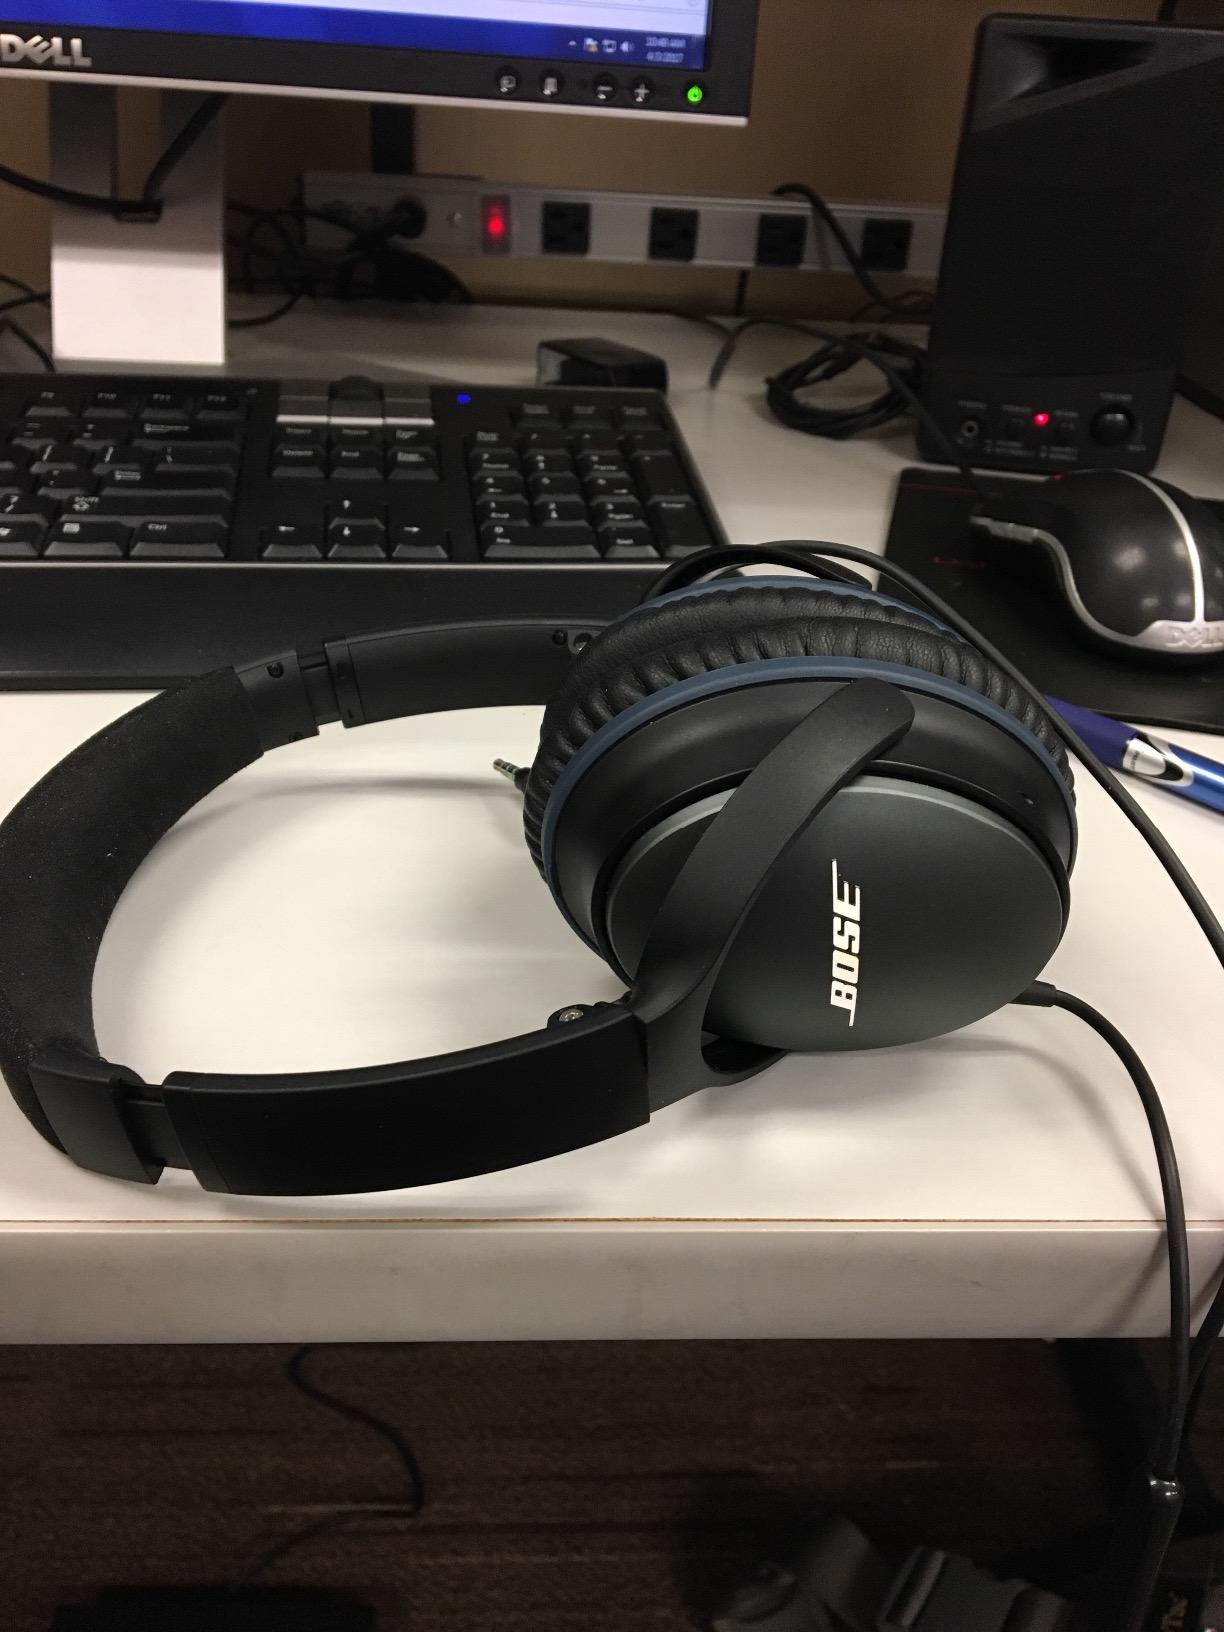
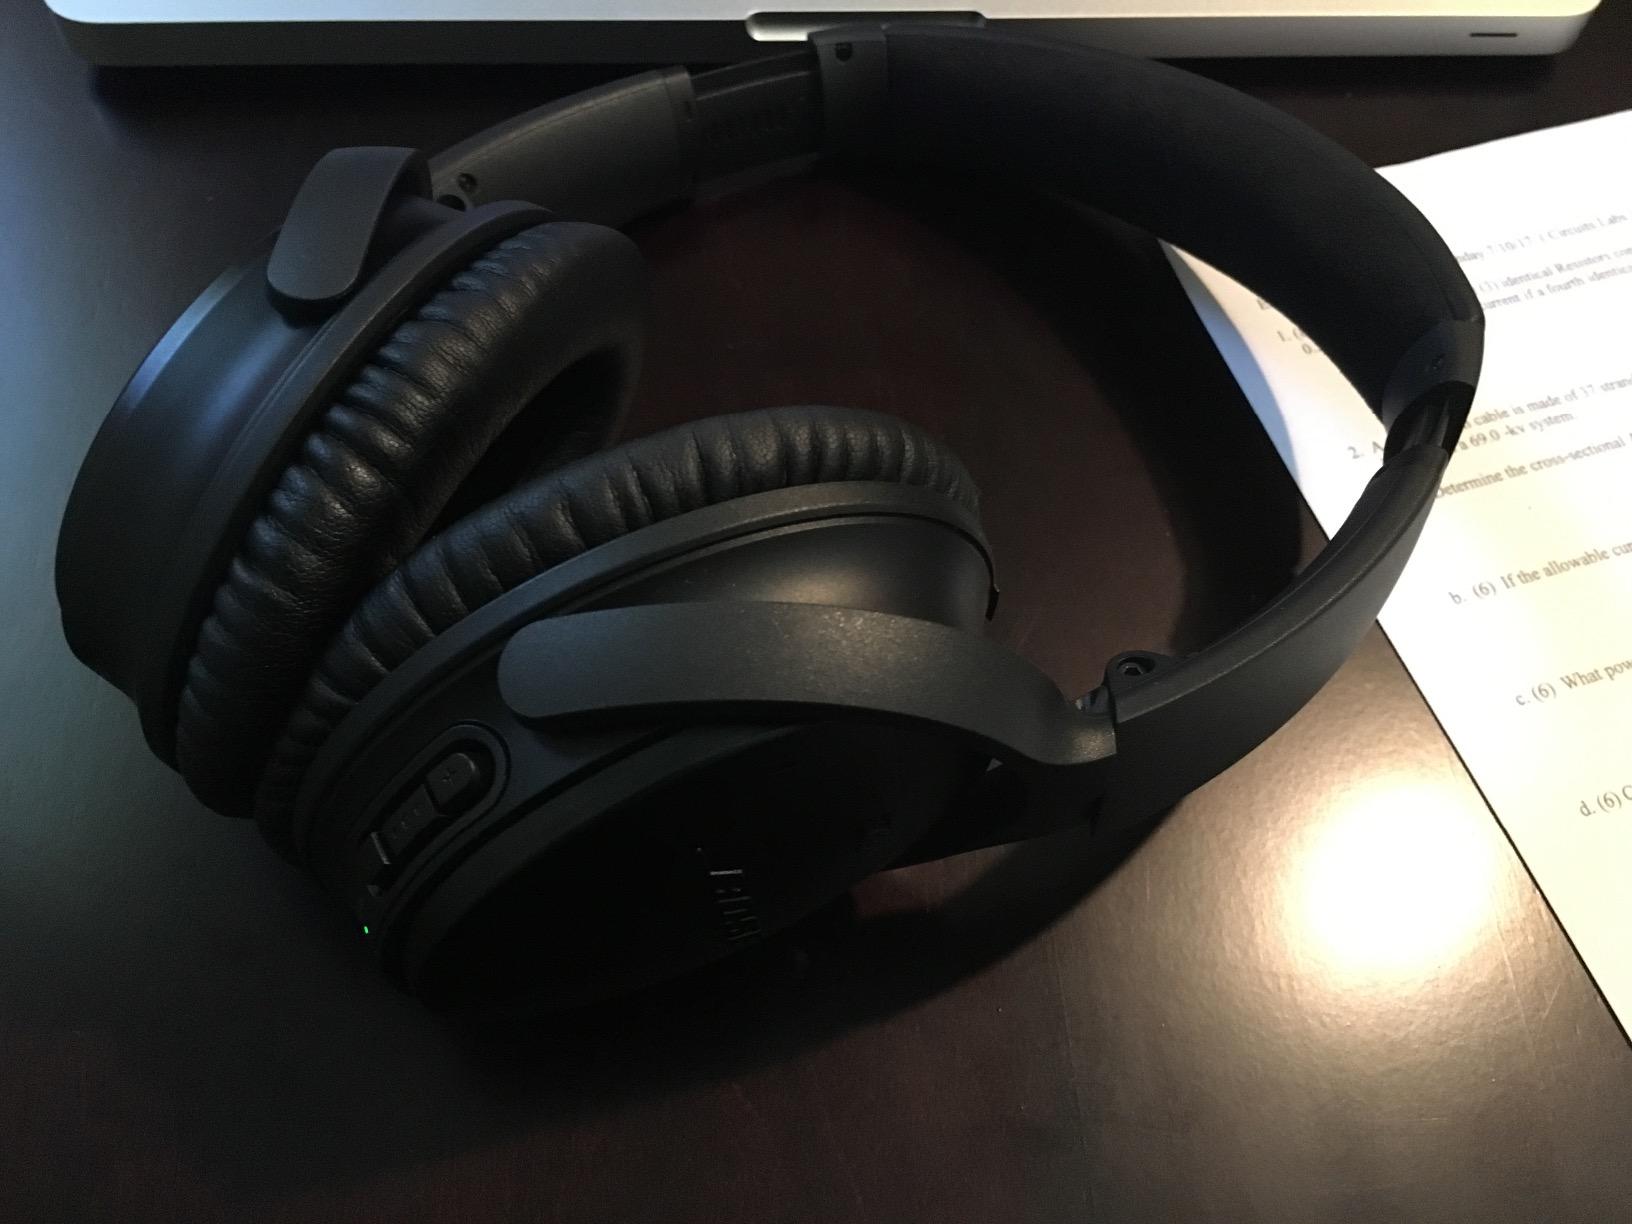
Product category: headphones
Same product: no